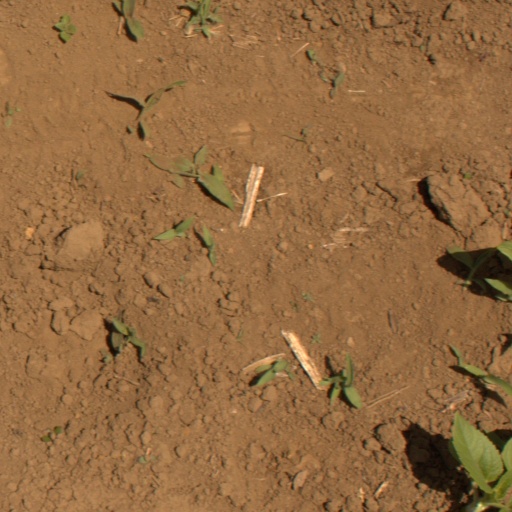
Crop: Jerusalem artichoke